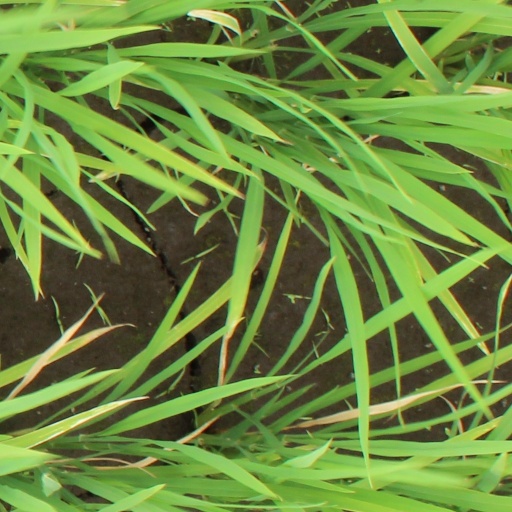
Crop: rice